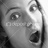
Emotion: surprise